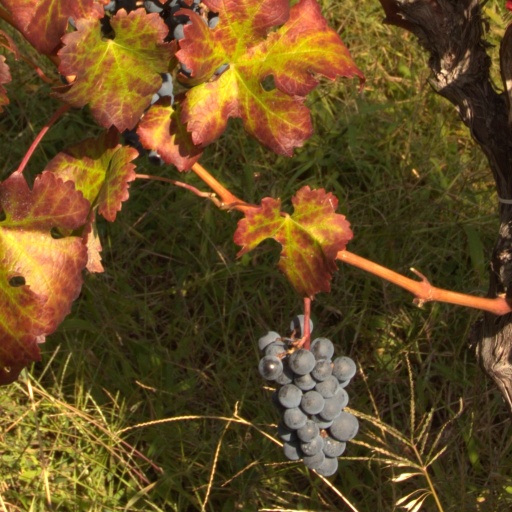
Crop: grape